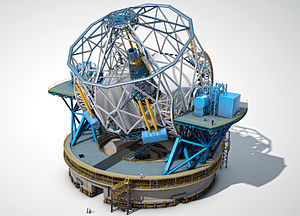
European Extremely Large Telescope
Skitsetegning af telskopet.
European Extremely Large Telescope bliver det indtil nu største teleskop på Jorden, og er under opførrelse på bjerget Cerro Armazones i Atacamaørkenen i Chile i en højde på 3.060 moh. Byggeriet påbegyndtes d. 27. maj 2017. Telskopets hovedspejl kommer til at have en diameter på 39,3 m sammensat af mindre spejle. Sekundærspejlet vil have en diameter på 4,2 m. Hovedspejlet vil komme til at fungere med adaptiv optik styret vha. seks kunstige laserskabte stjerner. Det forventes at være færdigbygget og testet i 2024, og skal herefter indgå som en del af ESAs Paranal-observatorie.